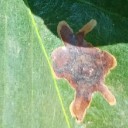
Label: Miner